Pebble Beach Concours d'Elegance

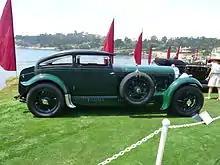
1930 Bentley Speed Six Nutting Coupe, 2009 Concours. This car once belonged to Woolf Barnato, Kimberley diamond heir and three-time winner of the 24 Hours of Le Mans race.

Prospective entrants must submit an application for each car, and the Concours field is selected from each year's pool of applicants. Many collectors spend years and hundreds of thousands of dollars purchasing and restoring a car in hopes of being chosen. Once a car is accepted to the Concours, it cannot again be entered in the event for ten years, with three exceptions; the ownership of the car has changed, the car has been restored, or if the featured marque is obscure, the Concours car selection committee can reach out to invite cars of varying restoration quality—or cars that have previously been entered in the Concours—in order to provide a healthy representation of the marque for exhibition.